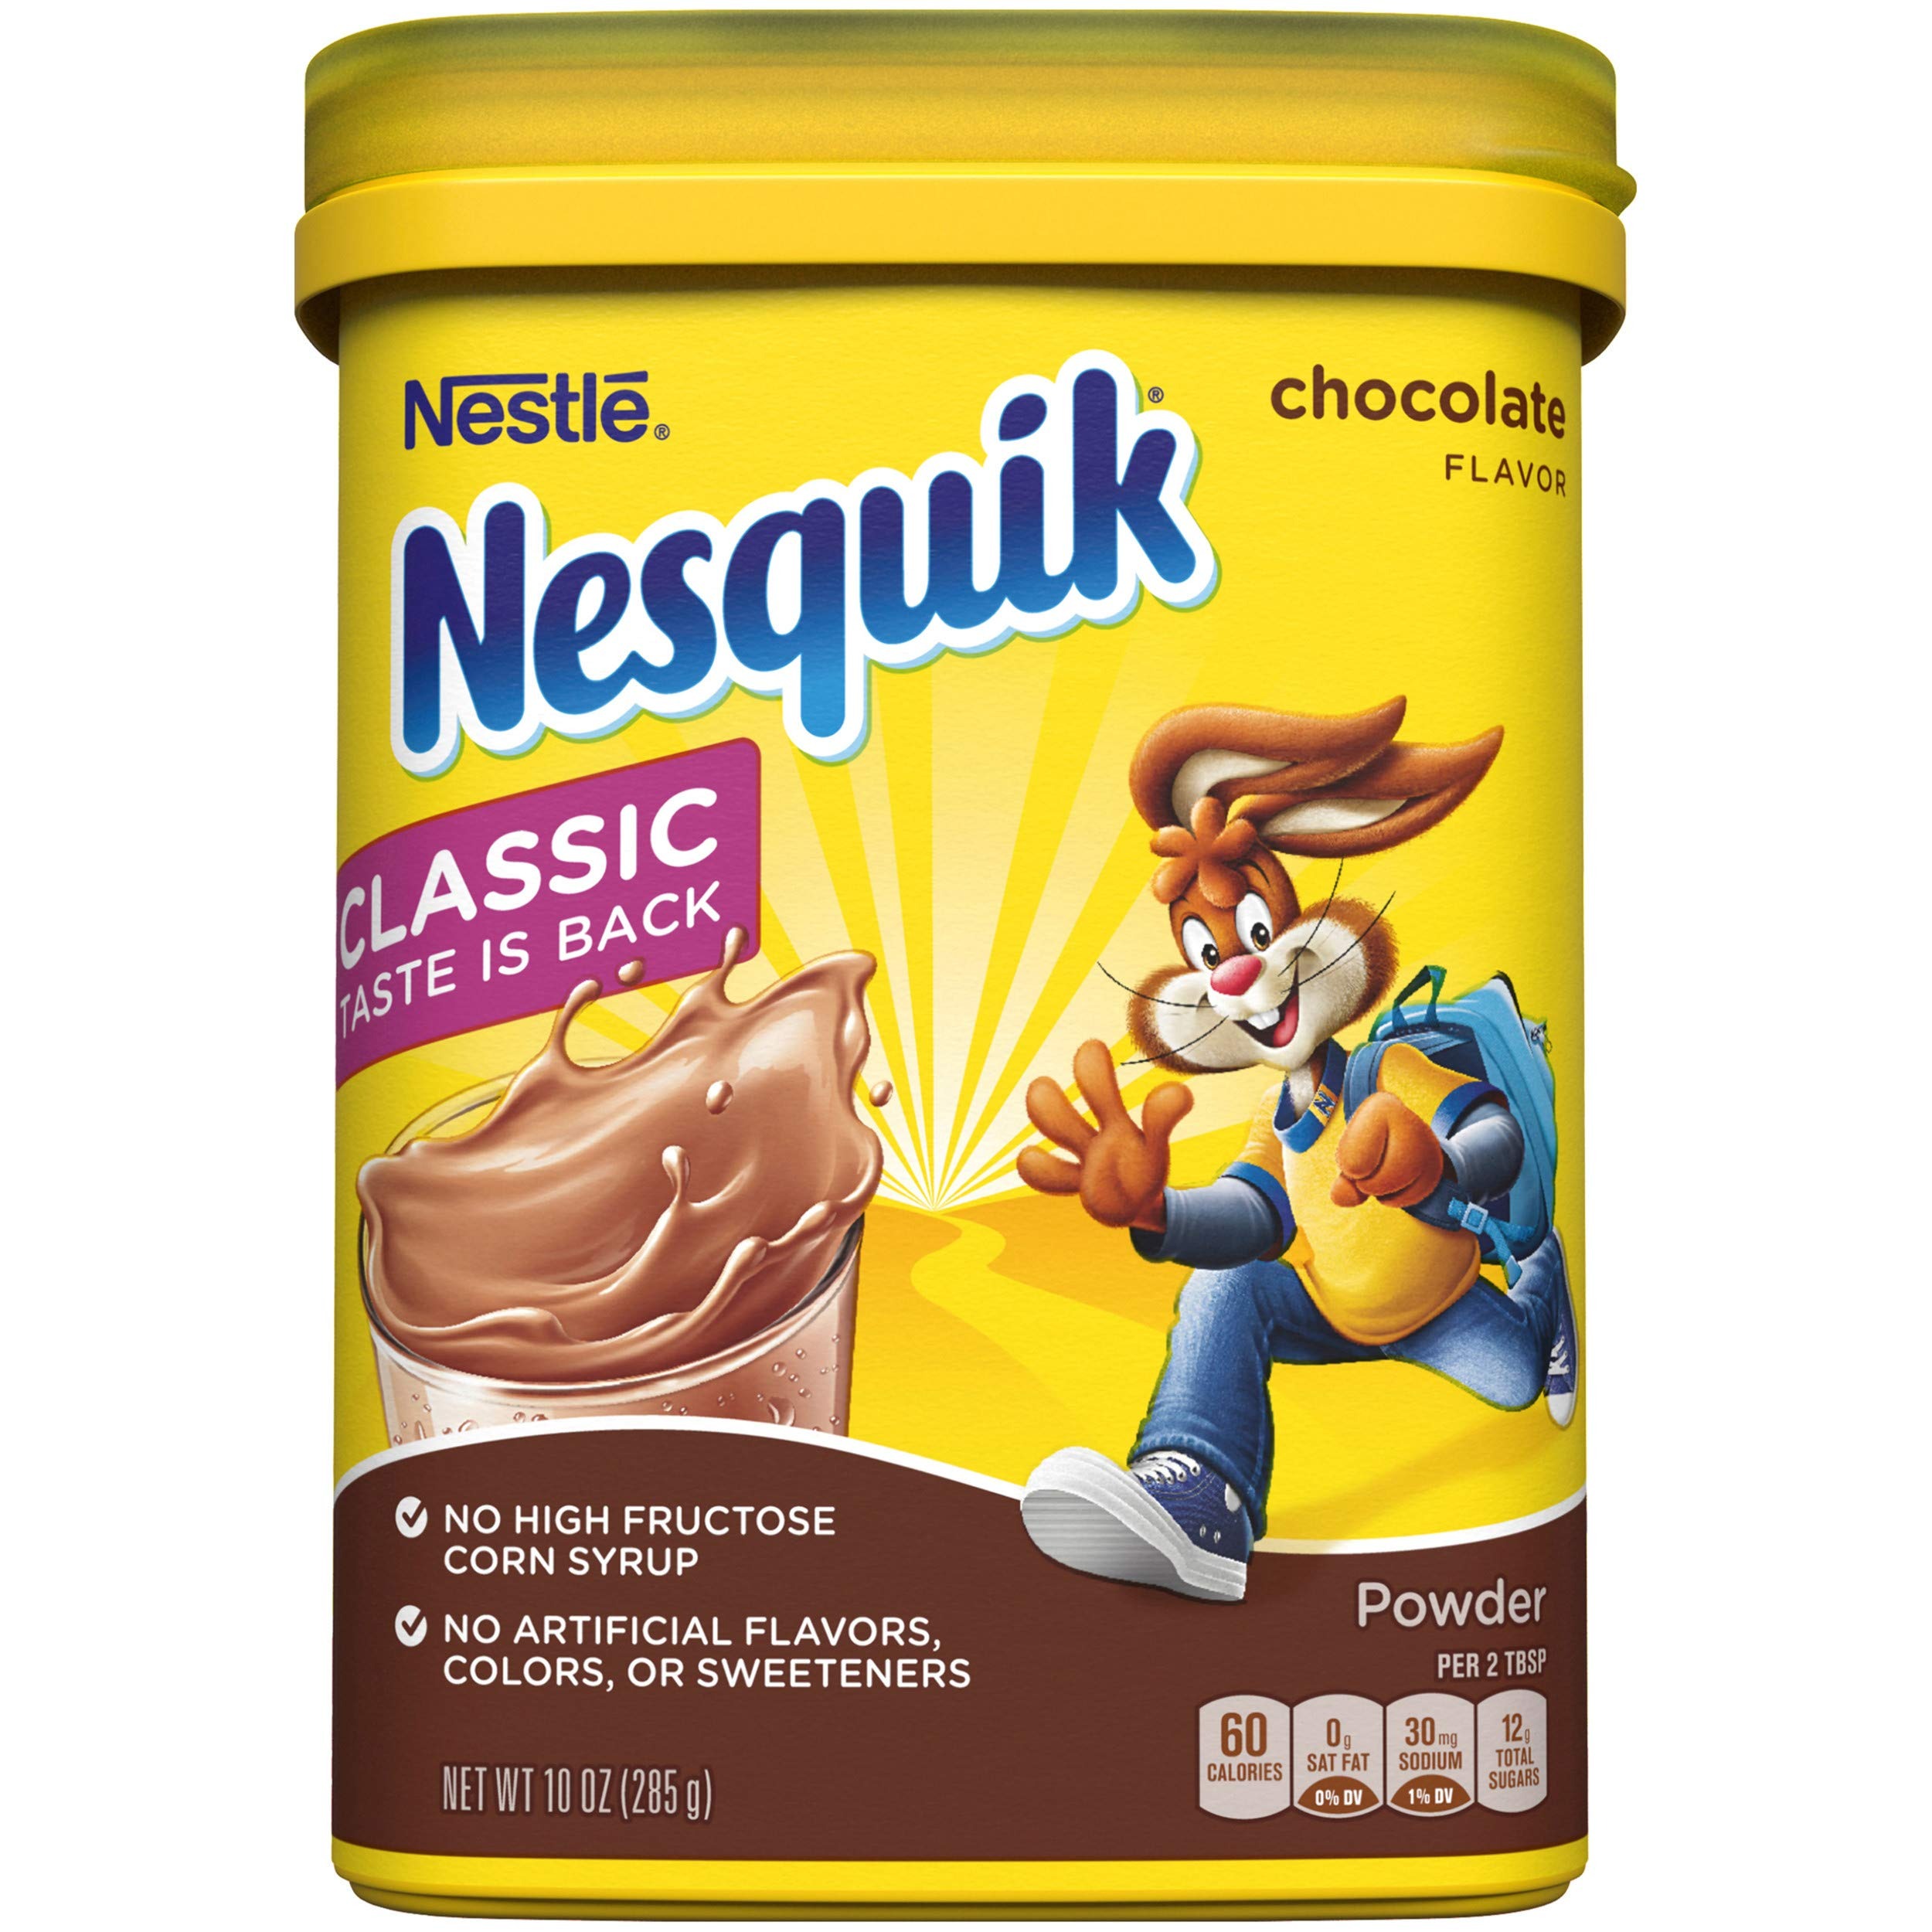
Item Name: NESQUIK Chocolate Cocoa Powder, 9.3 Oz. Tub | Chocolate Milk Powder
Bullet Point 1: One 9.3 oz container of Nesquik Chocolate Flavored Powder Drink Mix
Bullet Point 2: Classic Nesquik taste is back
Bullet Point 3: This chocolate milk powder contains no high fructose corn syrup
Bullet Point 4: This chocolate drink mix is made with no artificial flavors, colors, sweeteners
Bullet Point 5: Nesquik chocolate flavored powder is easy to mix with milk
Value: 9.3
Unit: Ounce

Price: 4.46